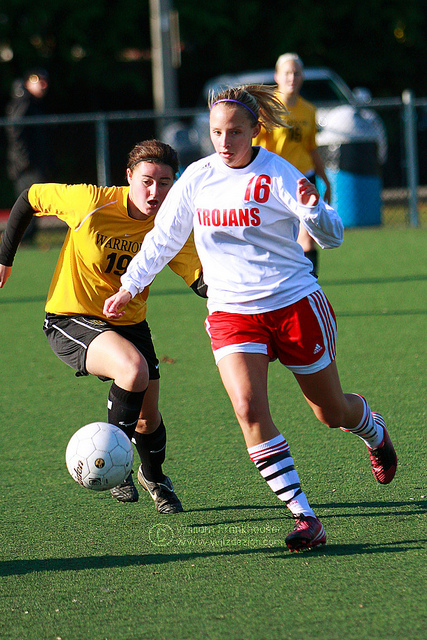
hai người phụ nữ đang chơi bóng đá trên sân cỏ